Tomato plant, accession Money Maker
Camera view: vertical (180 deg); turntable rotation: 300 degrees
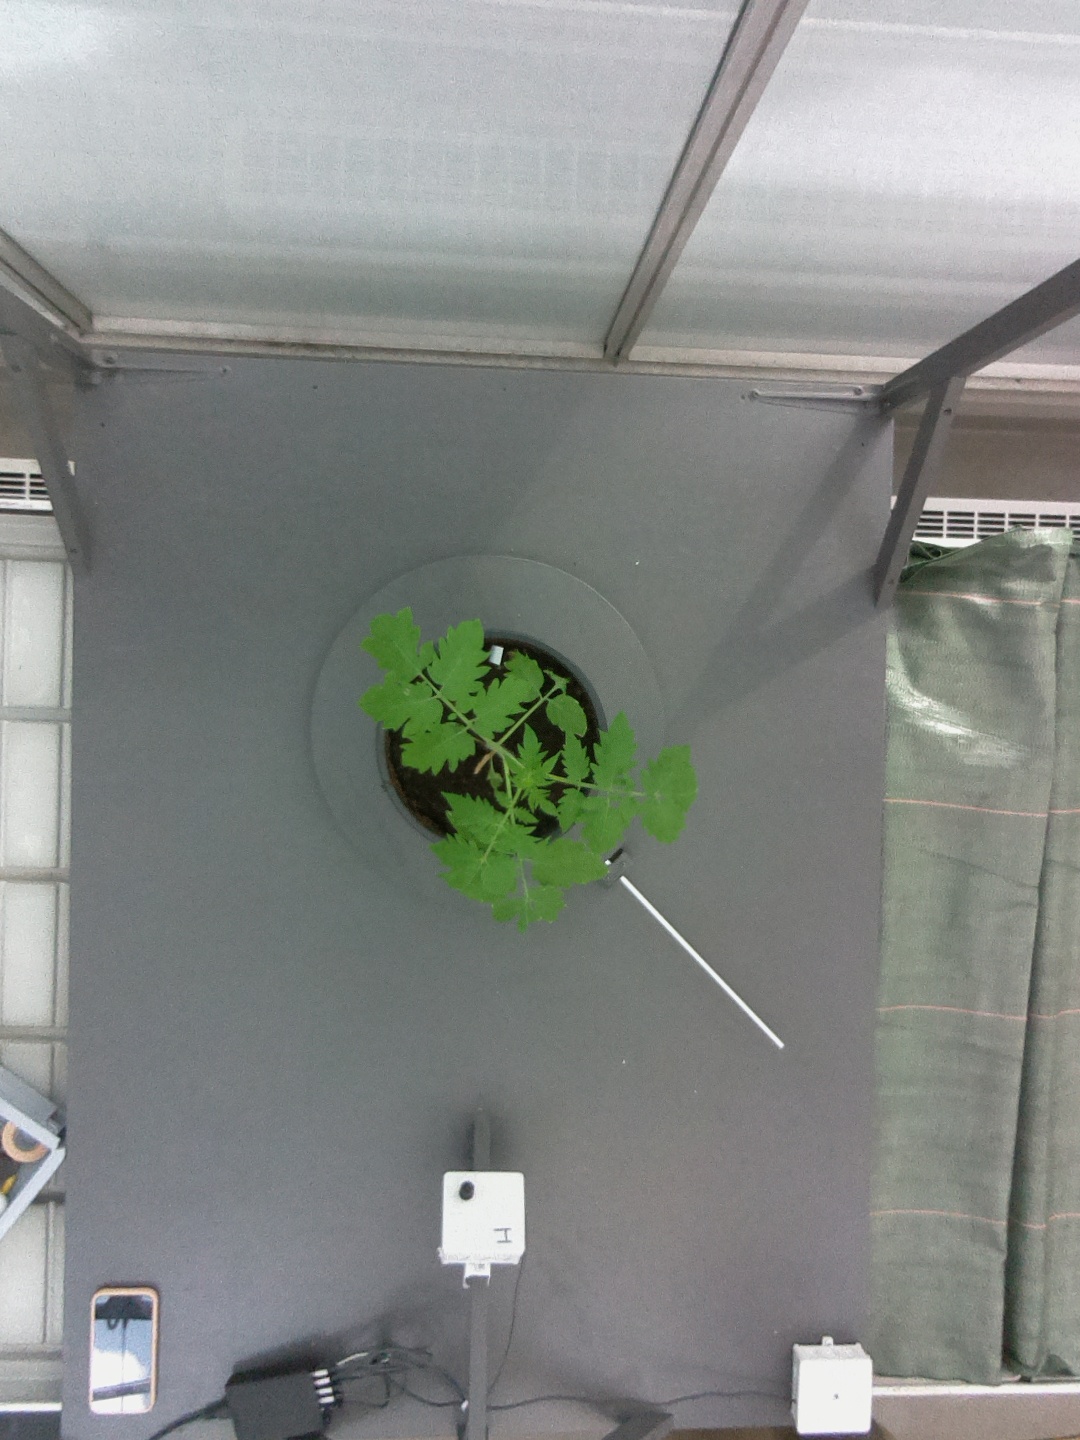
BBCH growth stage 13: 6 of true leaves visible